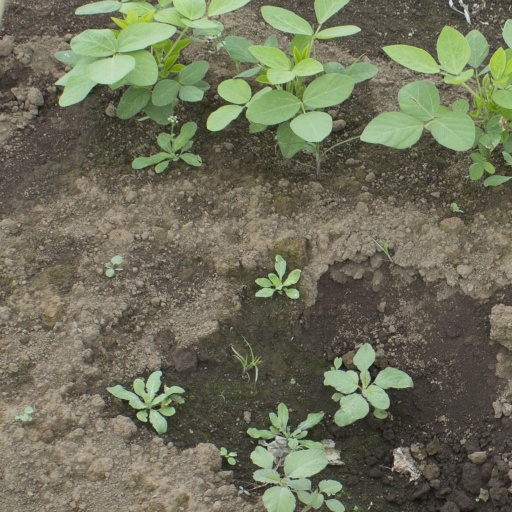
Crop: soybean